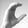
ASL letter: C